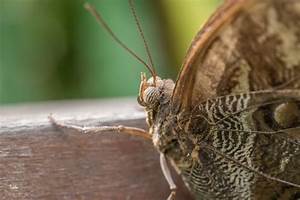
Label: butterfly